April 2009 raid off Somalia

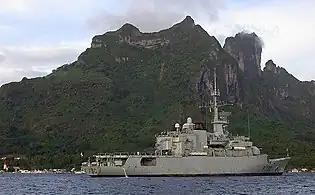
The French frigate "Floréal"

Fifty commandos were sent from France to a French base at Djibouti on 9 April, in readiness for the assault. Joined locally by 20 more commandos, they parachuted from a C-130 Hercules plane into the sea, to be picked up by three French warships that had been tracking the pirates, together with a German frigate equipped with hospital facilities.